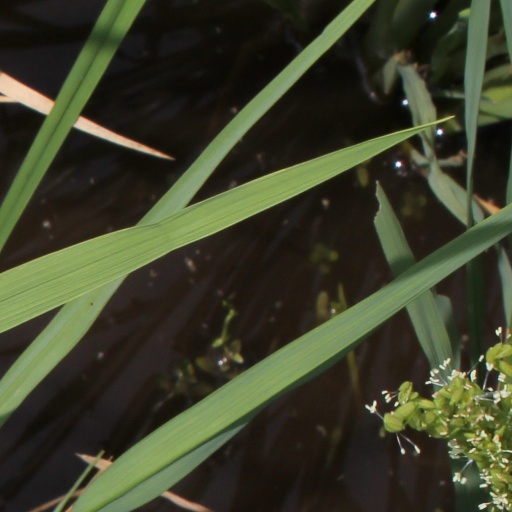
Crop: rice